Francisco Copons y Navia

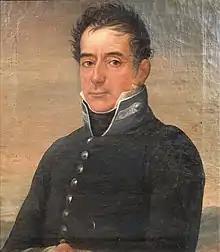
Francisco Copons y Navia (c. 1815). Portrait by José Aparicio, Prado Museum

Francisco Copons y Navia, 1st Count of Tarifa (21 July 1764 – 18 September 1842) was a Spanish soldier, active during the War of the Pyrenees and the Peninsular War. He was appointed captain general of Catalonia in 1812 and promoted to lieutenant general in 1814.